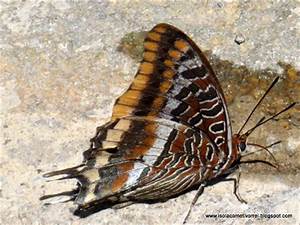
Label: butterfly